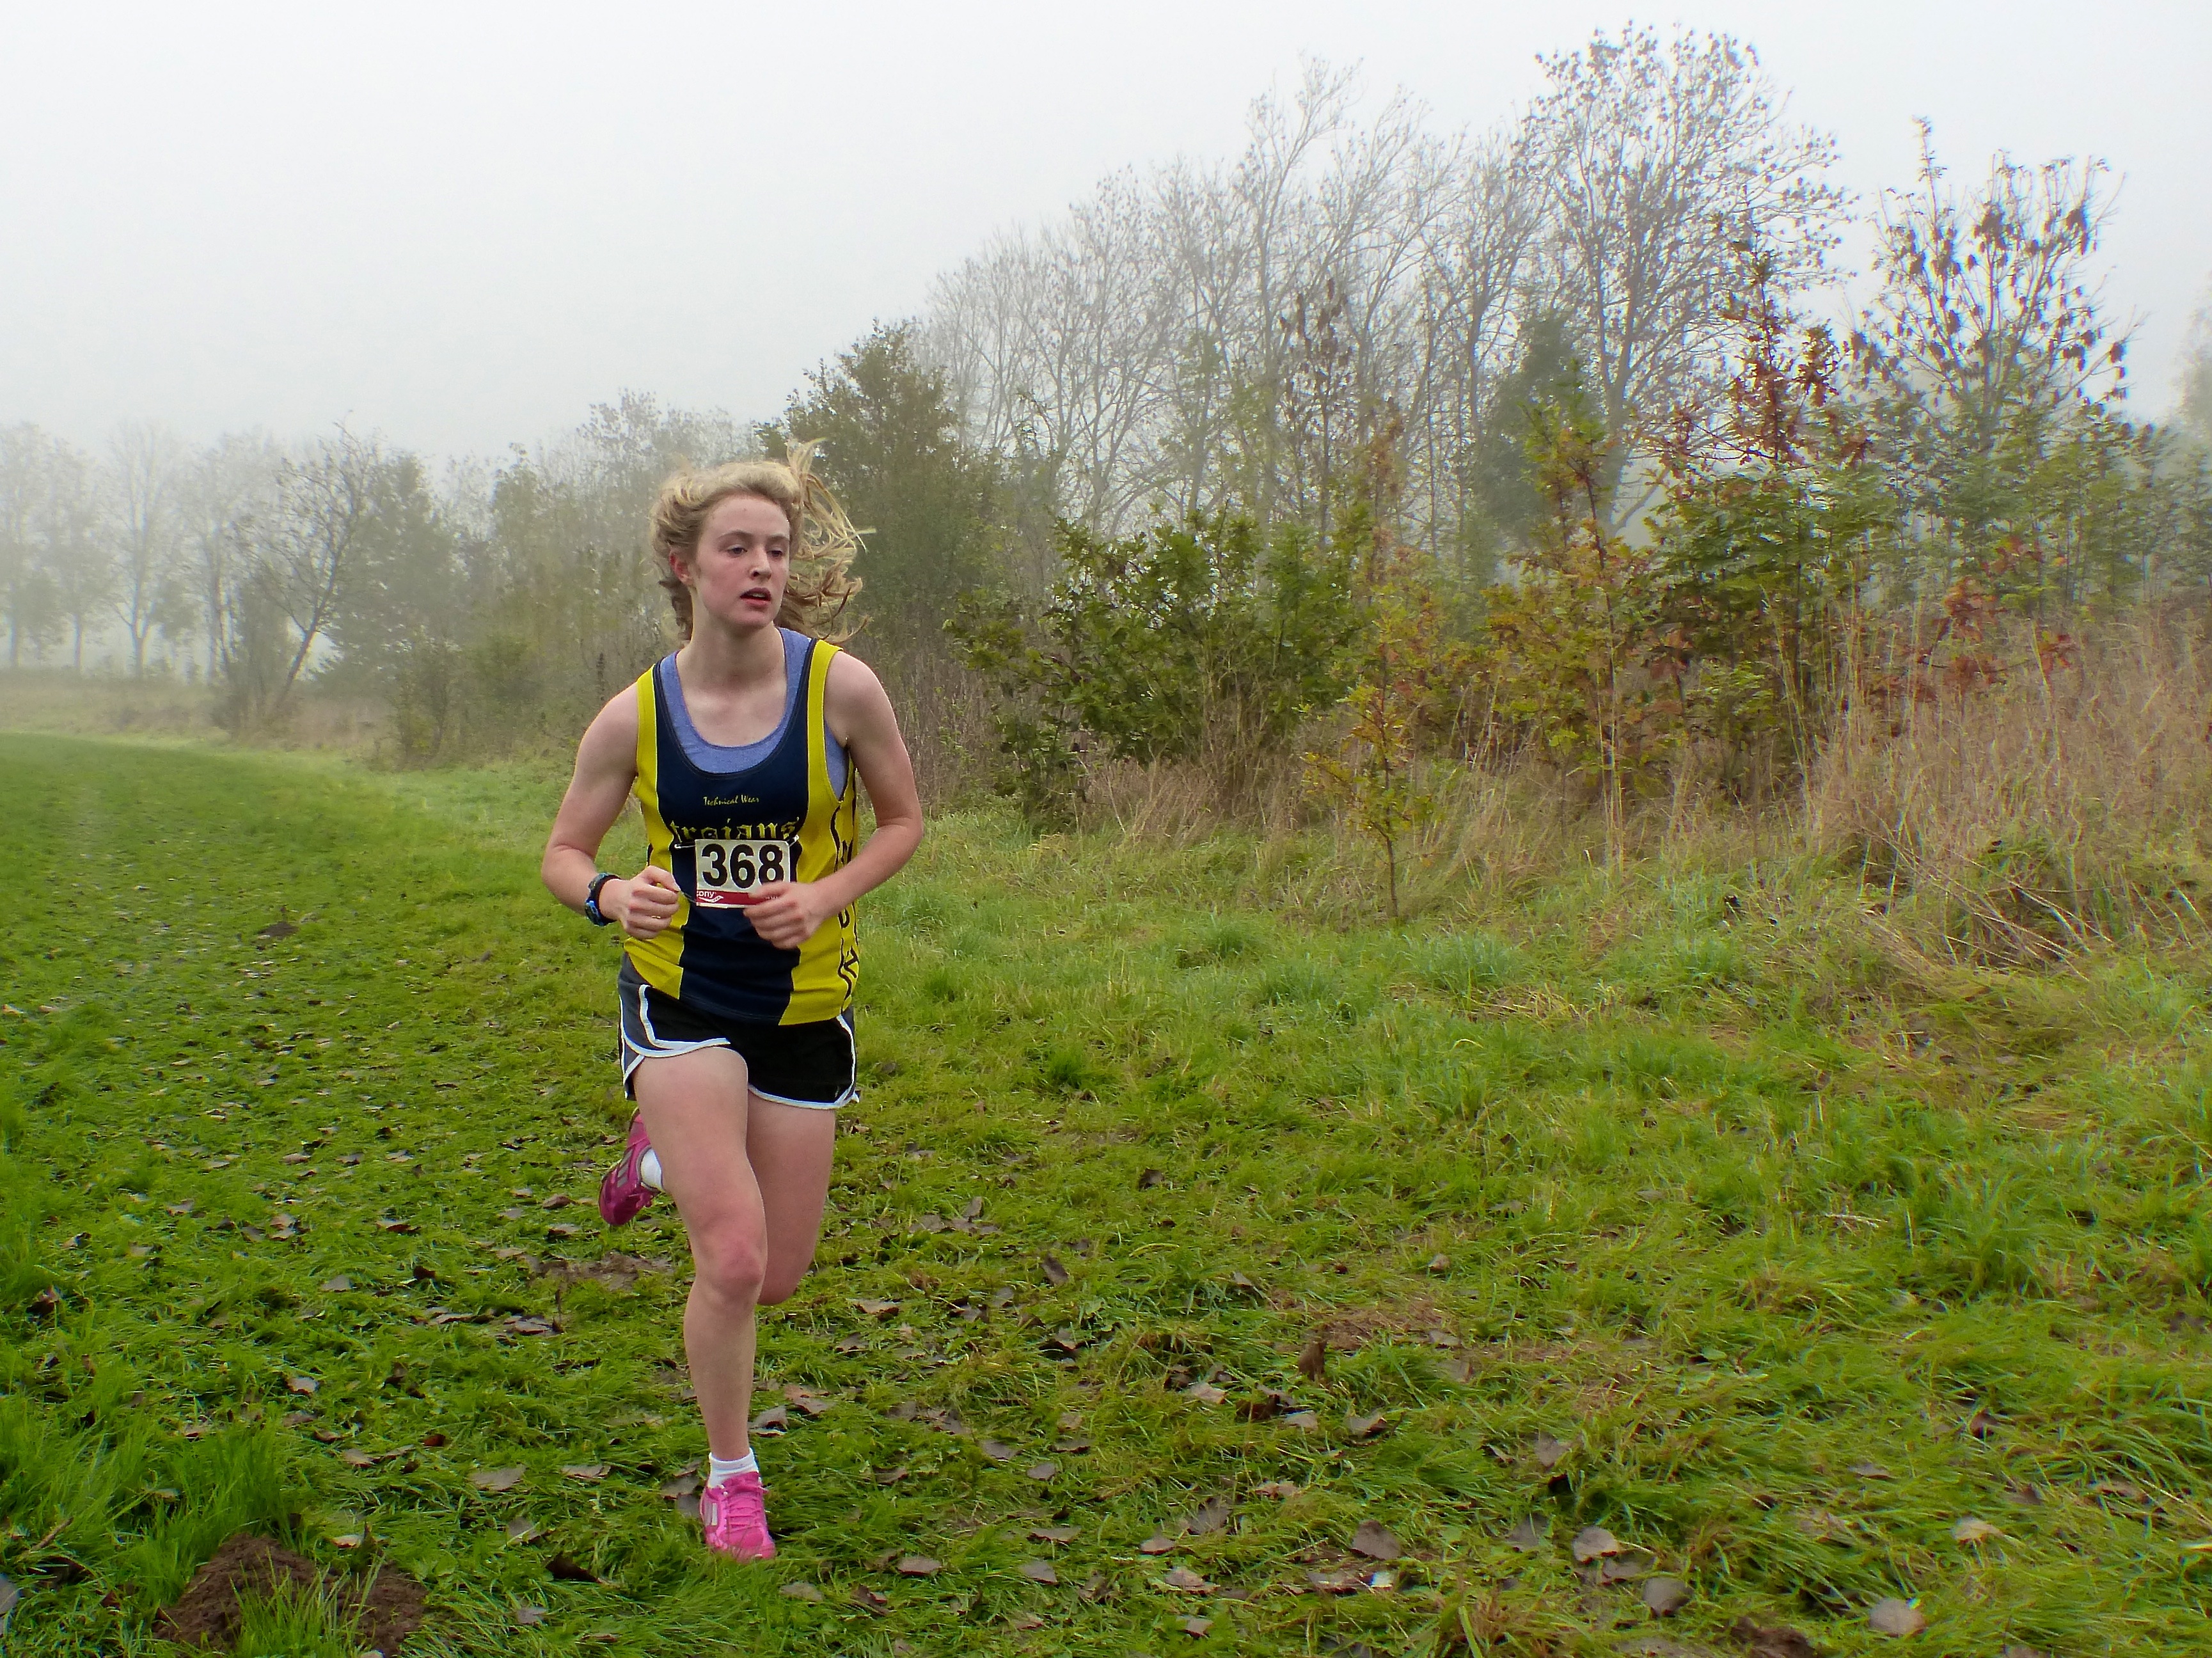
person, fog, mist, trail, sport, meadow, running, recreation, jogging, ash, crosscountry, belgium, race, competition, team, sports, championship, endurance, athletics, xc, antwerp, necis, physical exercise, outdoor recreation, human action, endurance sports, ultramarathon, duathlon, cross country running, cross country cycling